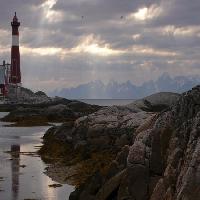
Weather: cloudy or overcast